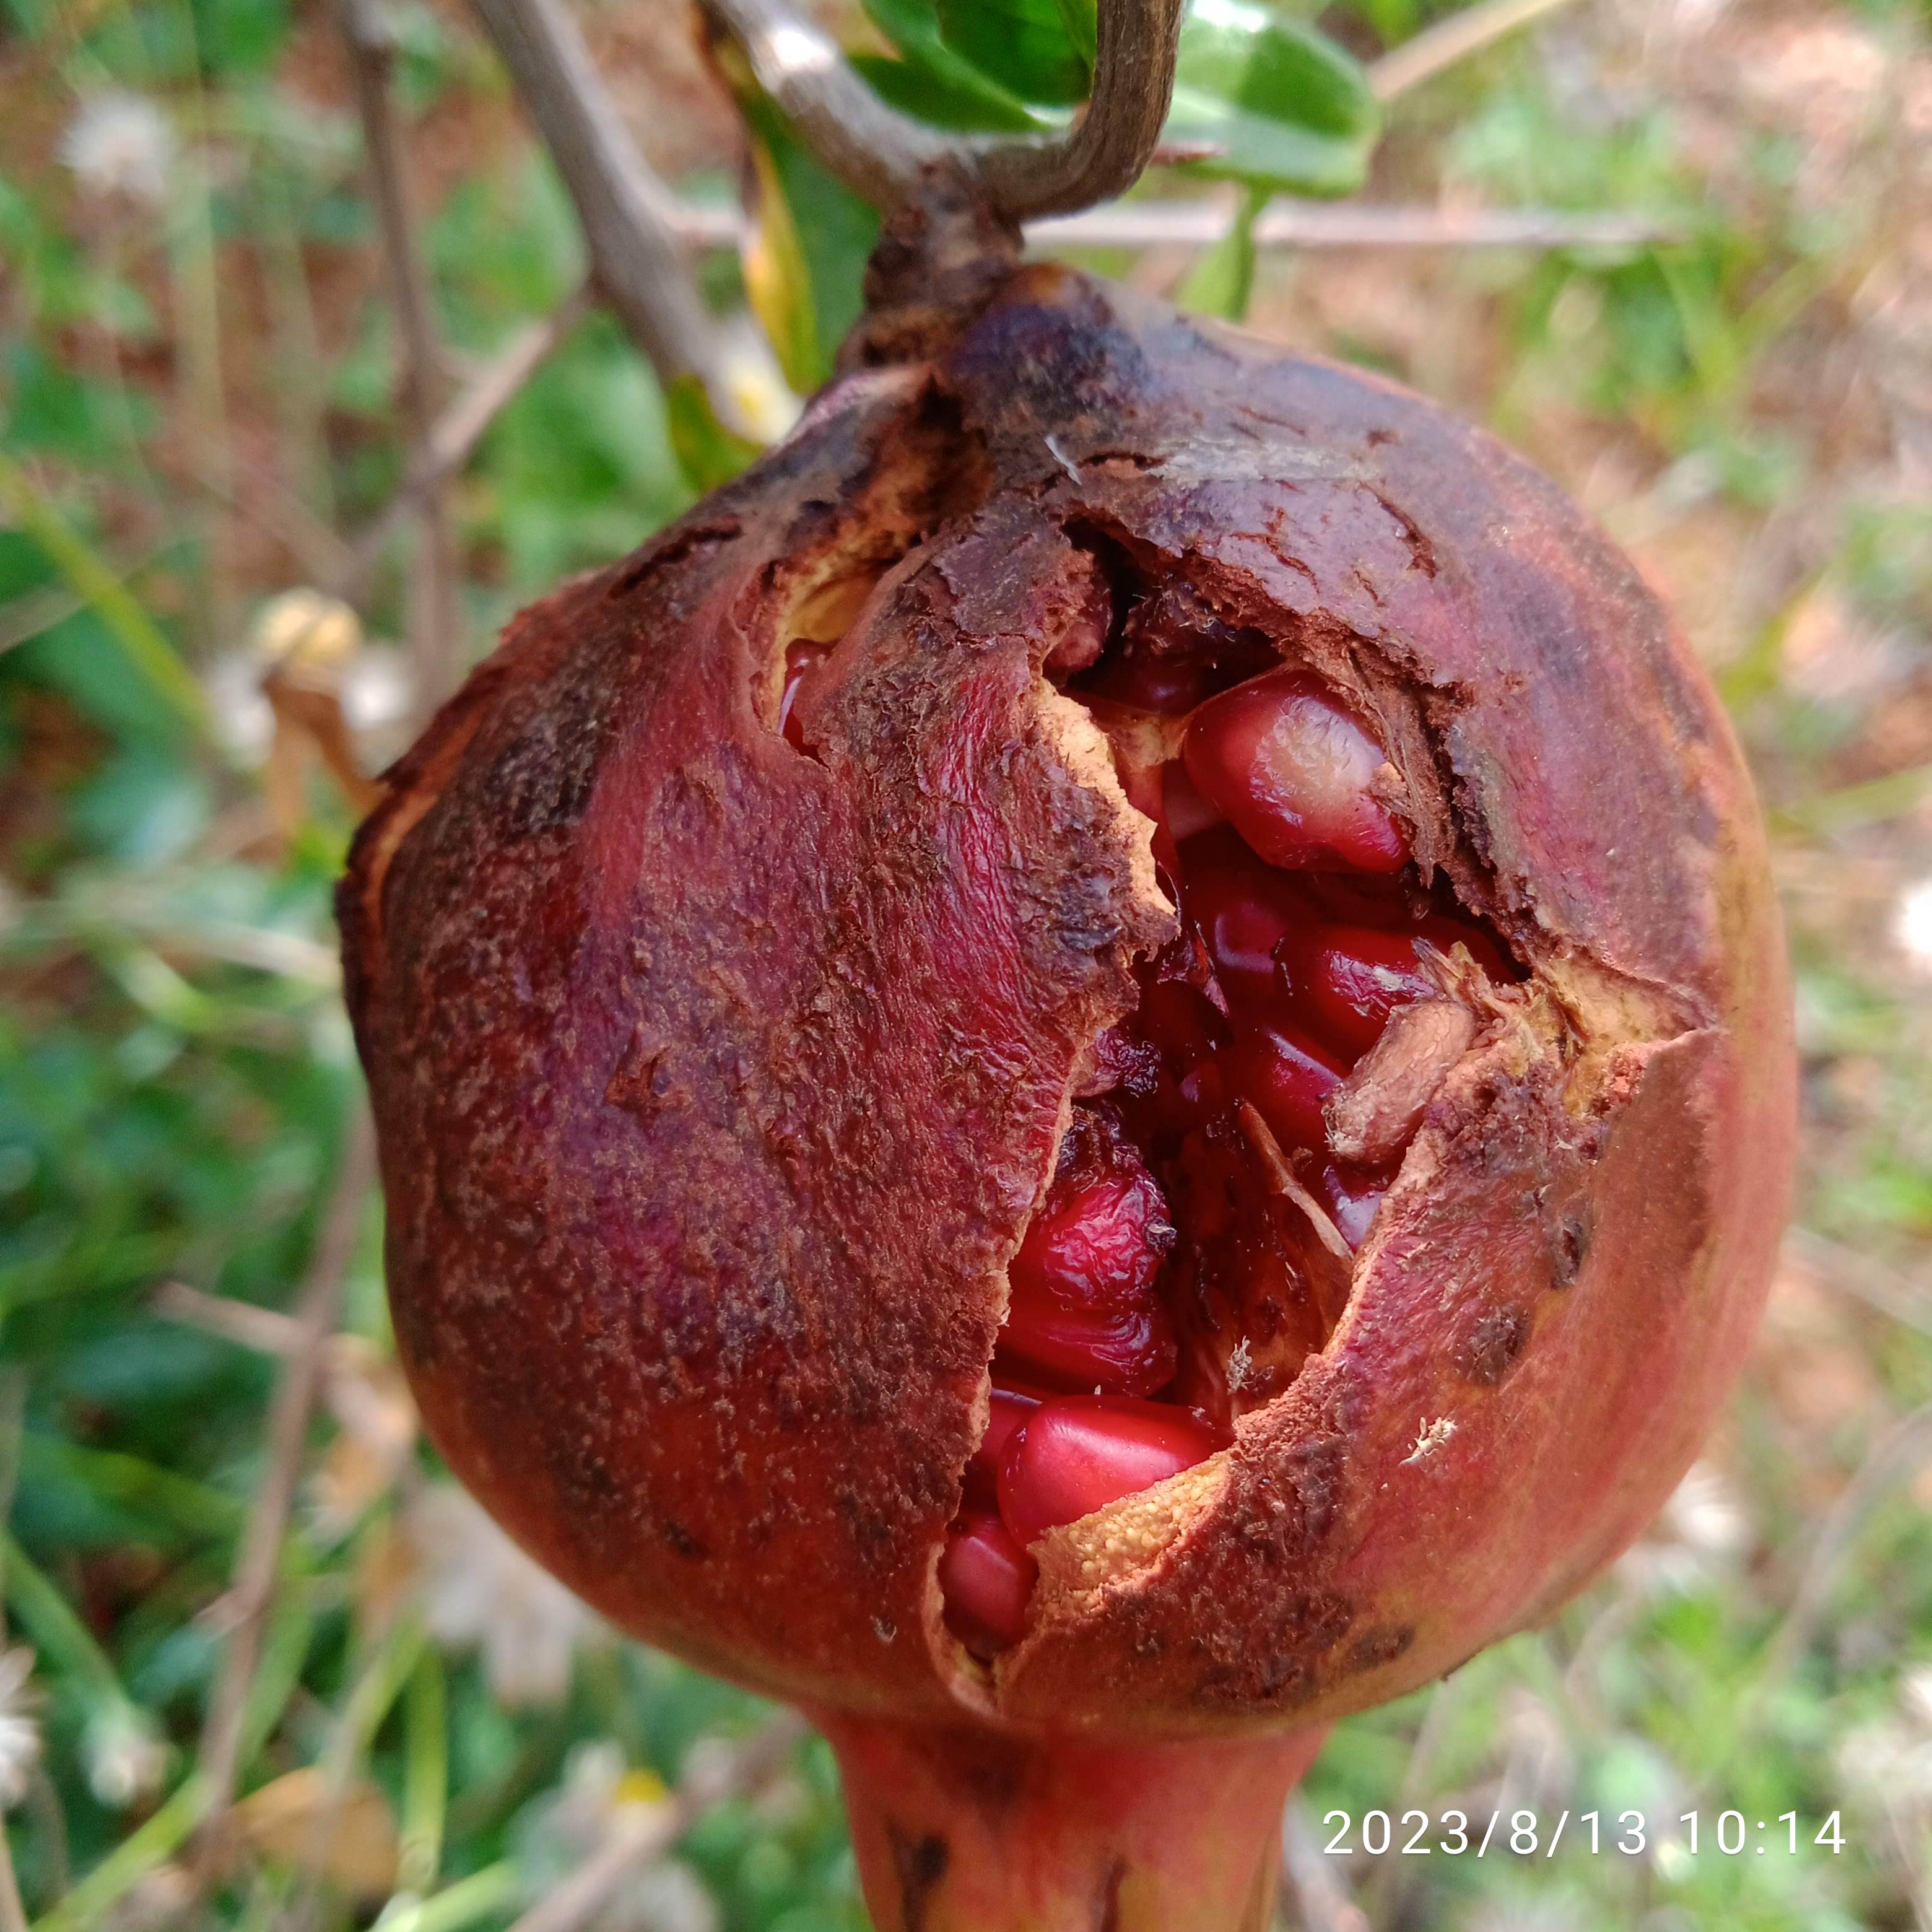
Label: Bacterial_Blight